Answer in natural language. Consider the 3D positions of the objects in the scene and not just the 2D positions in the image. Is the centerpoint of  flatscreen television black bezel offscreen (highlighted by a blue box) at a higher height than Doorframe (highlighted by a green box)? Choose between the following options: yes or no
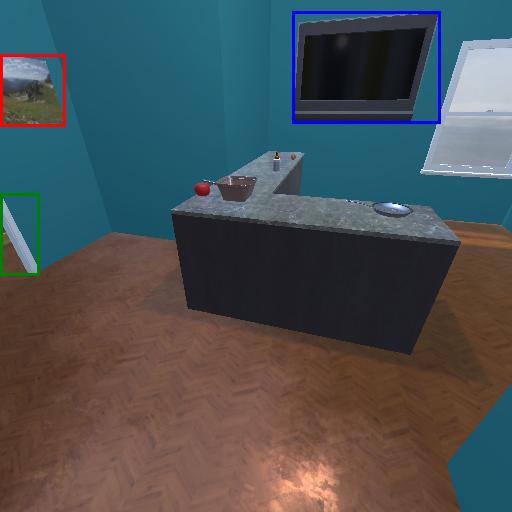
<answer>yes</answer>